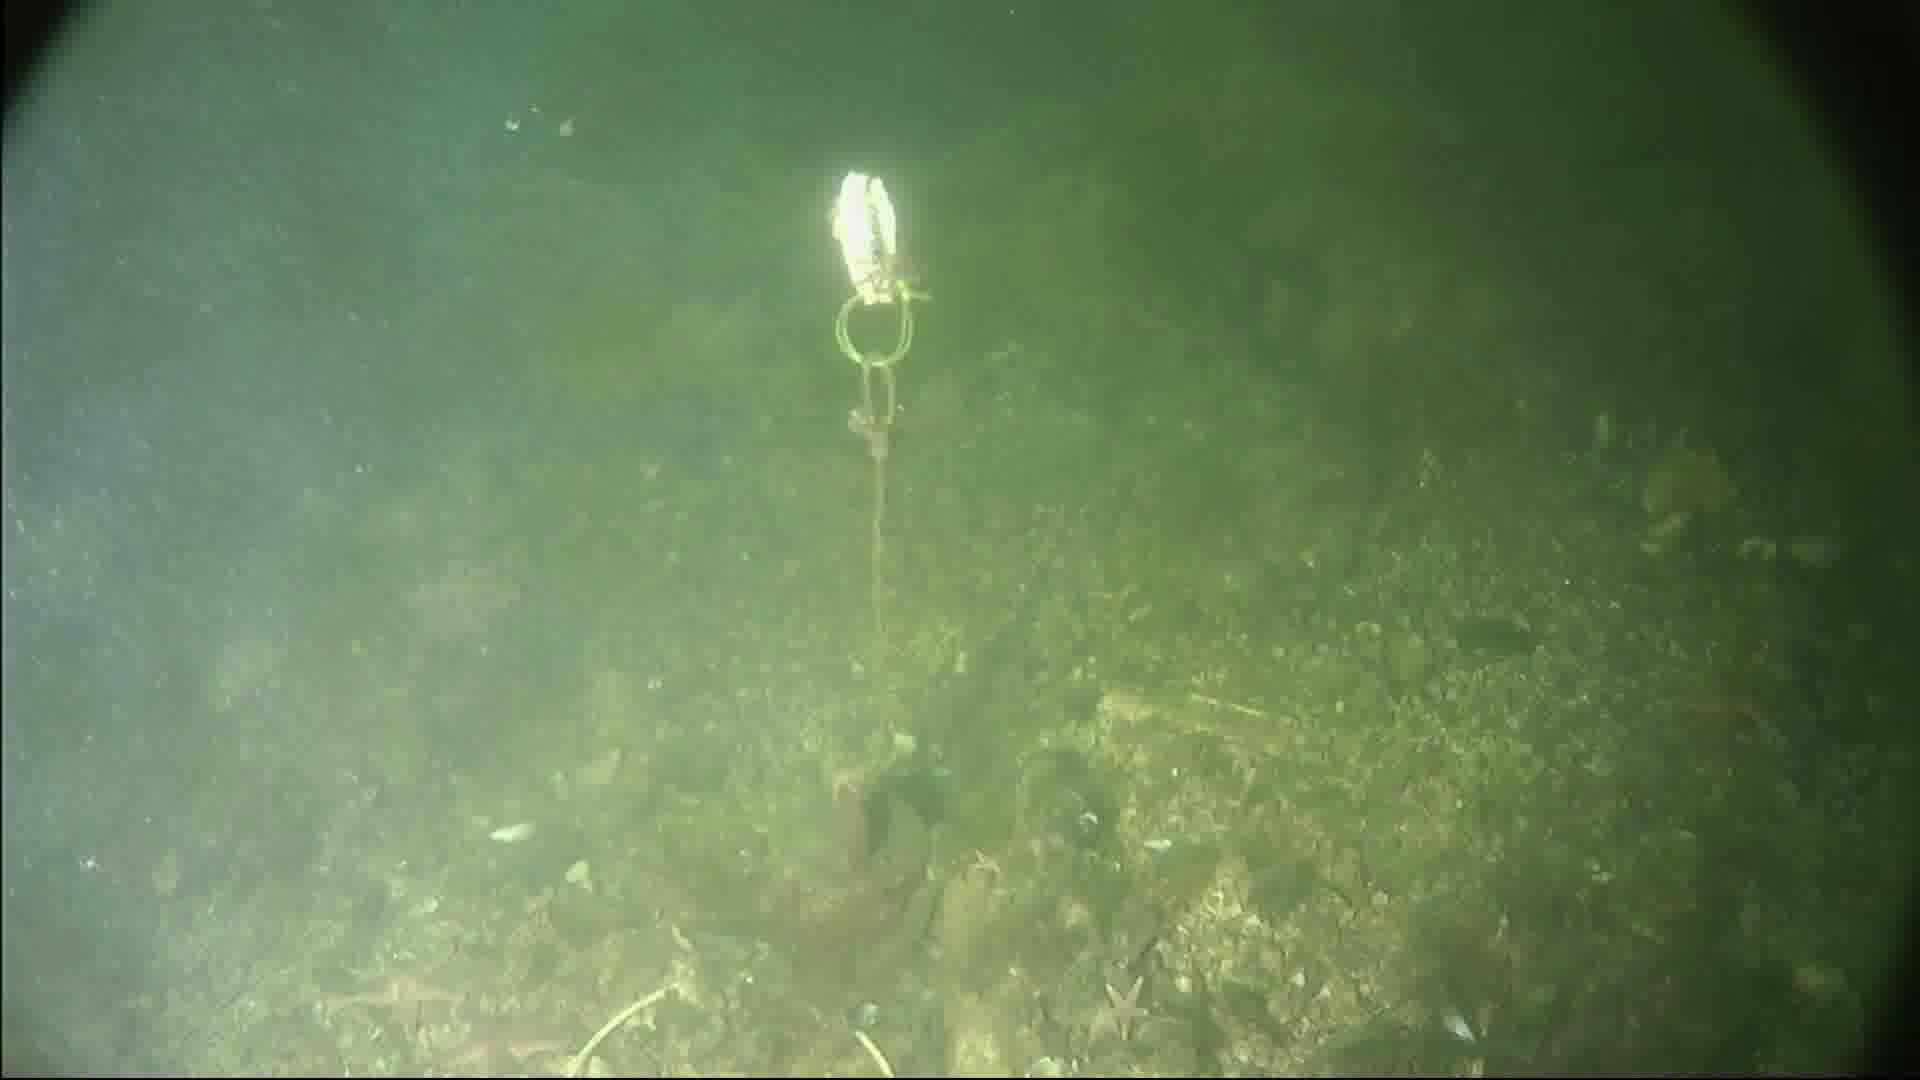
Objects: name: starfish
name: crab